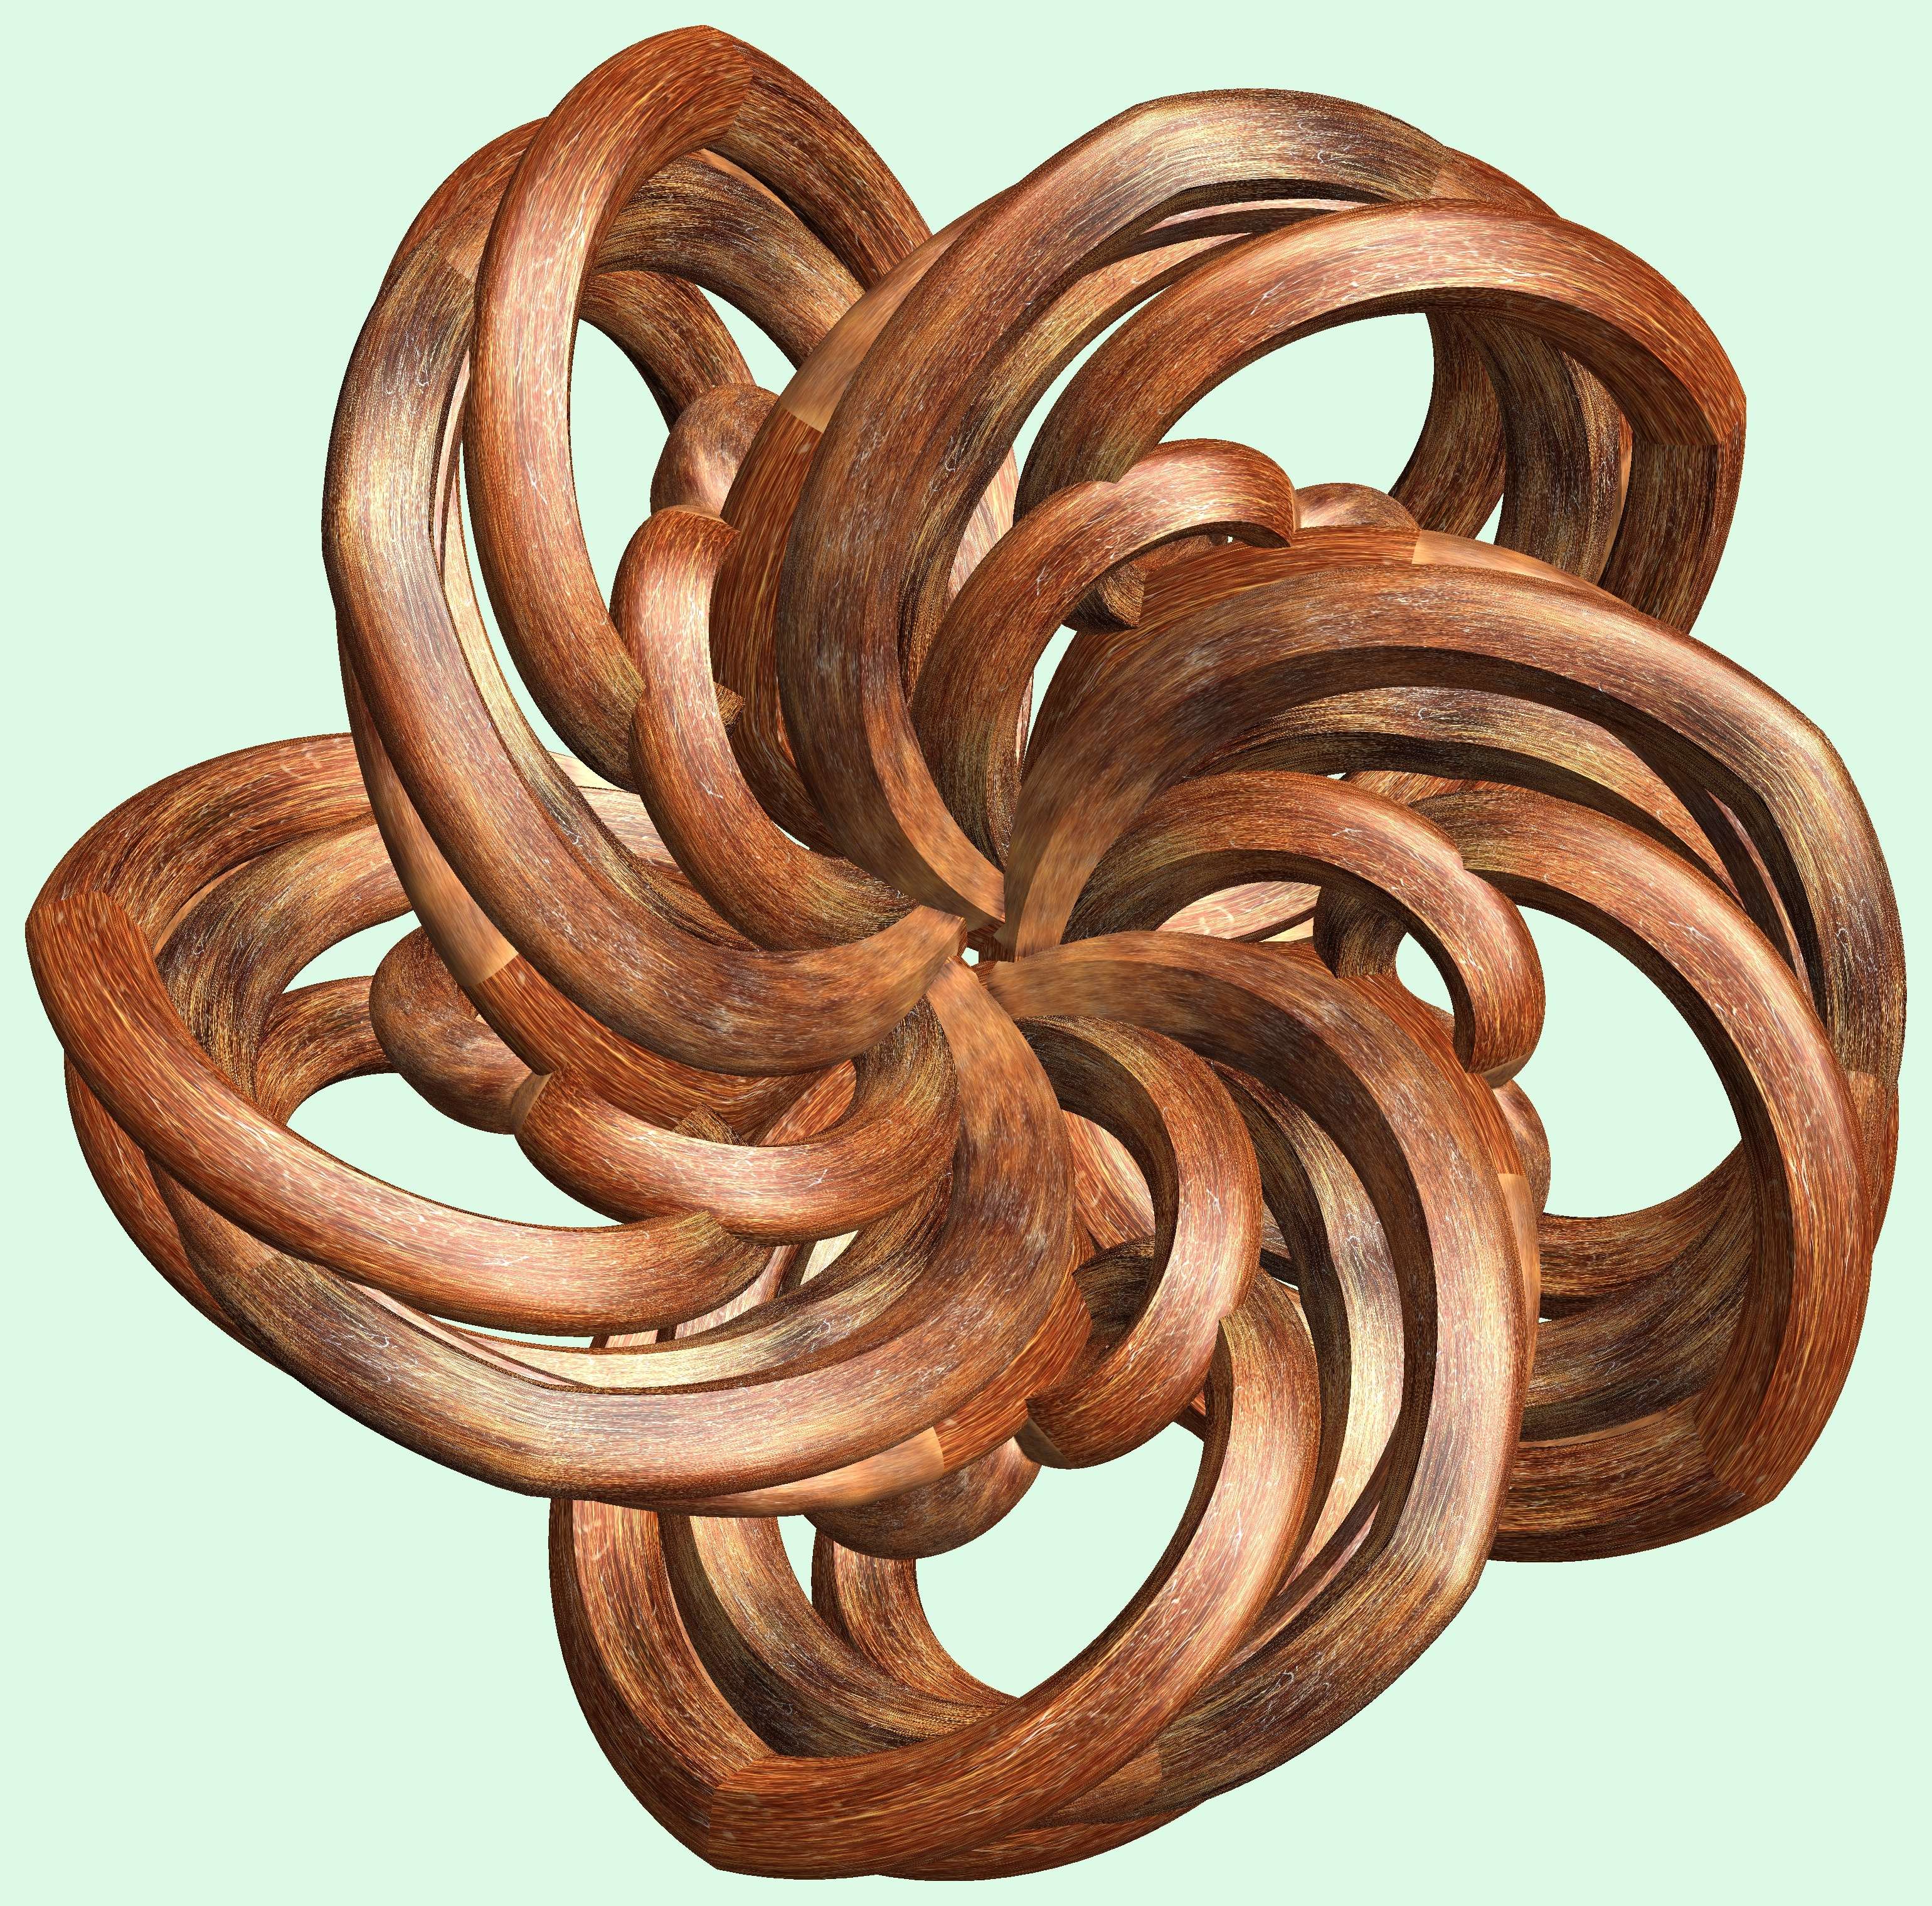
structure, wood, texture, spiral, pattern, rein, ear, figure, design, copper, symmetry, 3d, graphic, carving, knot, mathematica, cg, parametricplot3d, code, program, algorithm, abstruct, mapping